South African National Rally Championship

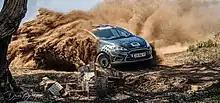
Dries Beetge Photography

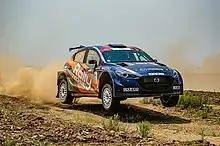
Chris Van Dalen

The South African Rally Championship has seen the exciting development of the new Africa Rally 1 (AR 1) category car, competing in the NRC 1 class. A normal Aspirated 1600 Turbo, AWD car. The newcomers to this class are the Hyundai i 20, Mazda 2 and Toyota Starlet. These cars compete with the S2000 and old group N cars (Subaru's). A very exciting class to watch on eveat event.